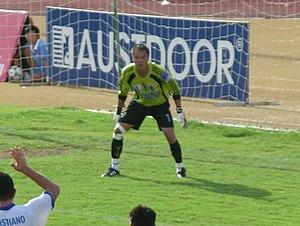
Dương Hồng Sơn est un joueur de football international vietnamien, qui évoluait au poste de gardien de but.